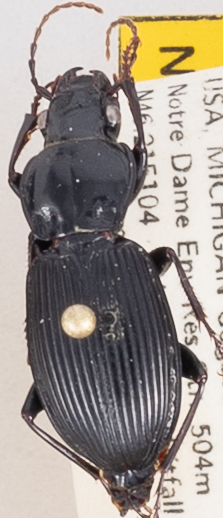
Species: Pterostichus coracinus
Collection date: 2018-06-27
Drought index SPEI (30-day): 1.058
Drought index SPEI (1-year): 0.476
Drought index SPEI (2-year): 2.09